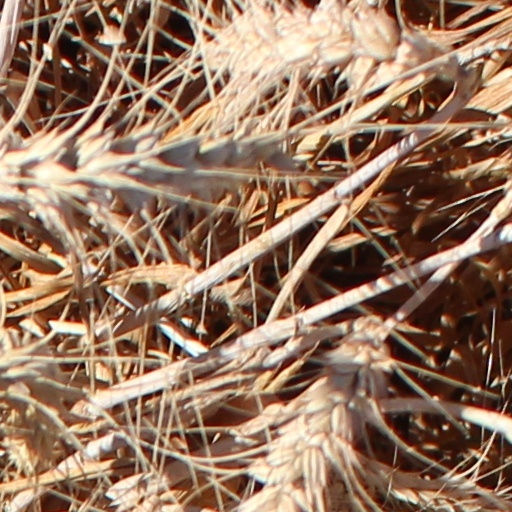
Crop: wheat